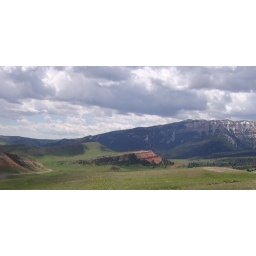
clouds over little red bluff